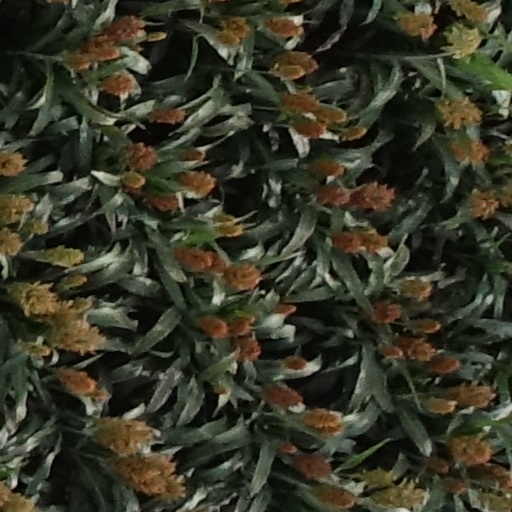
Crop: sorghum